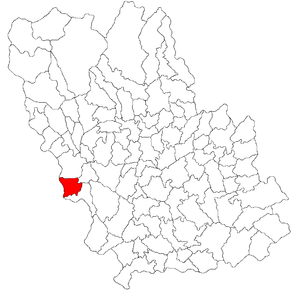
Filipeștii de Pădure est une commune roumaine du județ de Prahova, dans la région historique de Valachie et dans la région de développement du Sud.